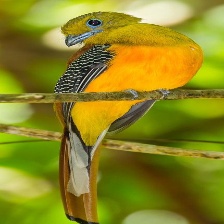
Species: ORANGE BREASTED TROGON
Scientific name: HARPACTES ORESKIOS